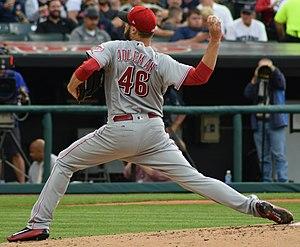
Timothy Max Adleman est un lanceur droitier des Reds de Cincinnati de la Ligue majeure de baseball.